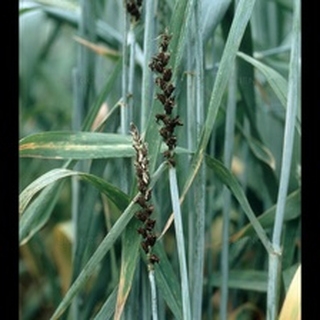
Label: wheat_smut